Jussi Björling

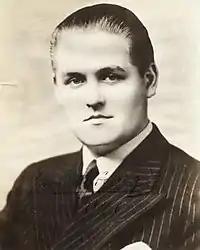

Johan Jonatan "Jussi" Björling (5 February 19119 September 1960) was a Swedish tenor. One of the leading operatic singers of the 20th century, Björling appeared for many years at the Metropolitan Opera in New York City and less frequently at the major European opera houses, including the Royal Opera House in London and La Scala in Milan. He sang the Italian, French and Russian opera repertory with taste.